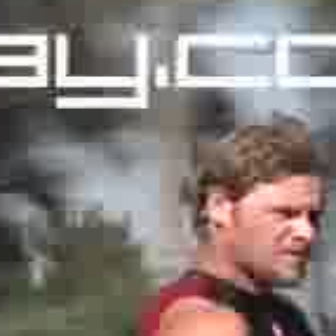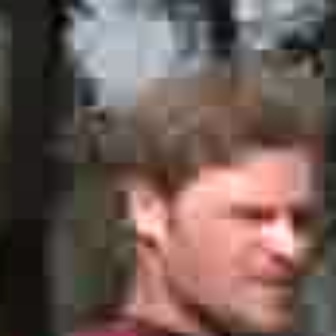
  Please identify the target specified by the bounding box [232,191,321,280] in the first image and locate it in the second image. Return the coordinates in [x_min,y_min,x_max,y_max] format.
Answer: [175,177,323,325]